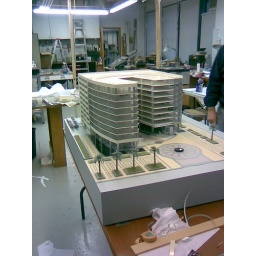
Garage in base waiting for tower